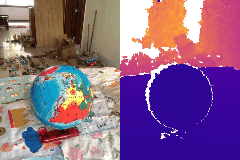
Label: ball